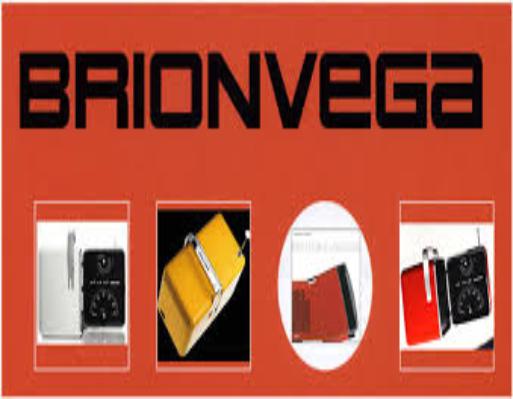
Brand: Brionvega
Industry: Electronic